Question: Please indicate a possible affordance area of baseball bat that can be used for striking
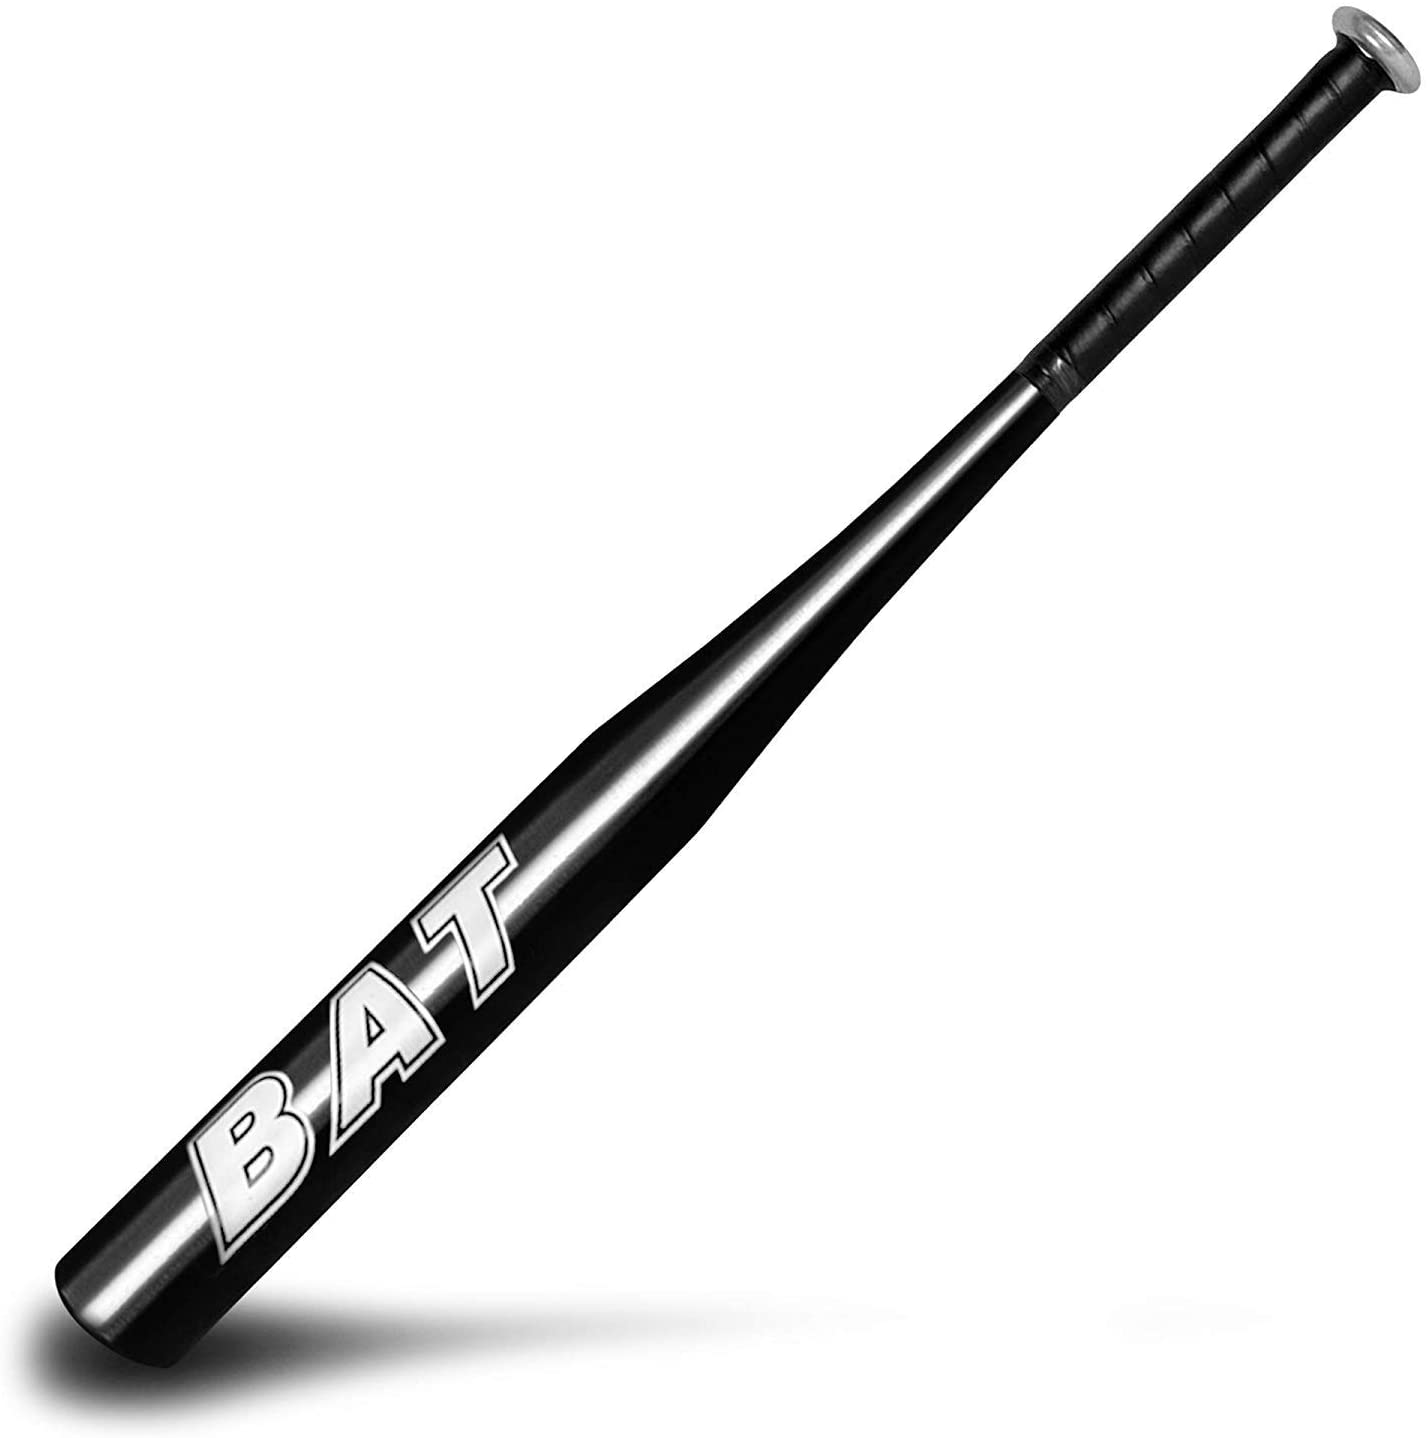
Answer: [52.82, 671.511, 742.66, 1356.352]